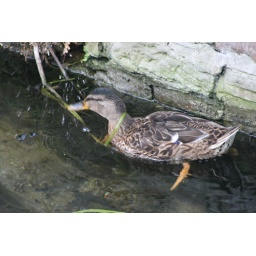
Mallard female on the Stour from the bridge in The Friars Canterbury Kent